The Amber Room (novel)

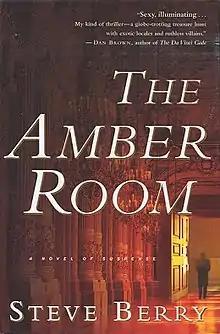
First edition (US)

The Amber Room is American author Steve Berry's debut novel. The book is set around the mystery behind the Amber Room's disappearance at the end of World War II (a treasure stolen by Nazis in 1941 from the Catherine Palace in Tsarskoe Selo, Russia, it subsequently disappeared in 1945, amidst the chaos at the end of the war).